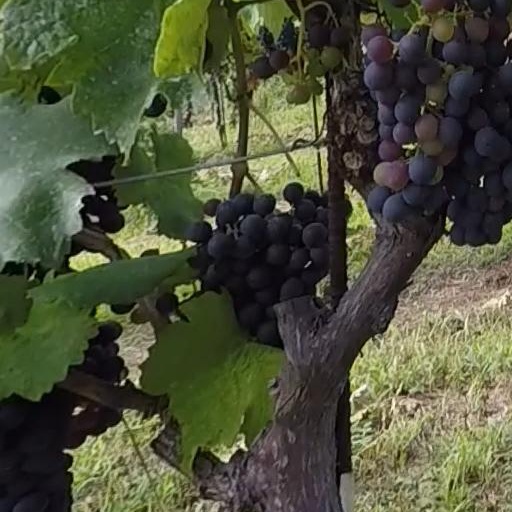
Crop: grape